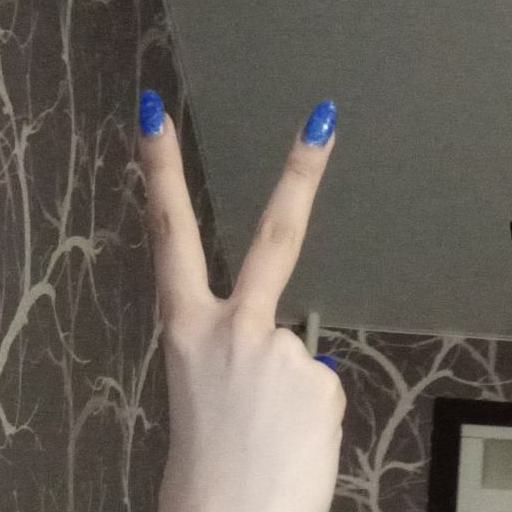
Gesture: peace_inverted